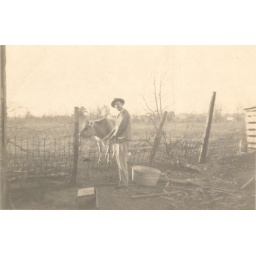
Tillman by fence with cow